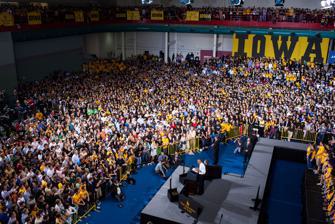
Building: Iowa Field House
Country: United States of America
Year built: 1927
Stadium in Iowa, United States 41°39′31″N 91°32′47″W / 41.6586°N 91.5465°W / 41.6586; -91.5465 Iowa Field House Location 225 S Grand Ave Iowa City, Iowa 52240 Owner University of Iowa Operator University of Iowa Capacity 13,365 (former) 1,500 (current) Construction Broke ground 1925 Opened 1927 Architect Proudfoot, Rawson and Souers Builder Arthur H. Neumann & Co. Tenants Iowa Hawkeyes (Table Tennis) (Gymnastics) The Iowa Field House is a multi-purpose arena in Iowa City, Iowa . Opened in 1927, it held up to 13,365 people at its height. At one time, it housed all Iowa athletic teams and coaching offices before the construction of additional facilities, most notably Carver-Hawkeye Arena . The Field House was a regional site for the NCAA basketball tournament four times, in 1954 , 1956 , 1964 and 1966 . The Iowa Wrestling team hosted the 1959 NCAA Division I Wrestling Championships at the Field House. (2012) President Barack Obama at the Iowa Field House. The pool inside the facility was the home of the Iowa Hawkeyes men's and women's swimming team from its construction through the 2009–2010 season. This field house was believed to be the largest indoor pool in the world at the time of its construction. The building has been host to the University of Iowa Table Tennis Team since 2015. Since the basketball team's departure in 1982, parts of the arena have been converted into classroom and office space for the university's Health and Human Physiology Department and Recreational Services. The swimming team continued to host events there until the construction of the Campus Recreation and Wellness Center in 2010. The gymnastics team also continue to host events at the Field House. References